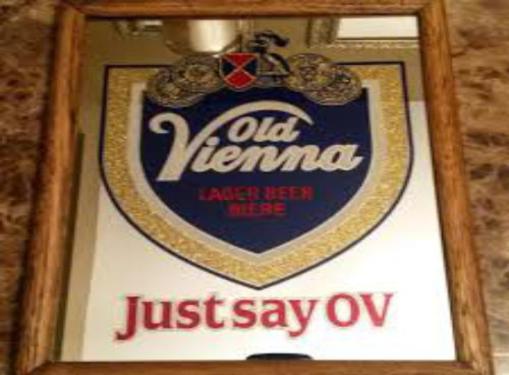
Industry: Others